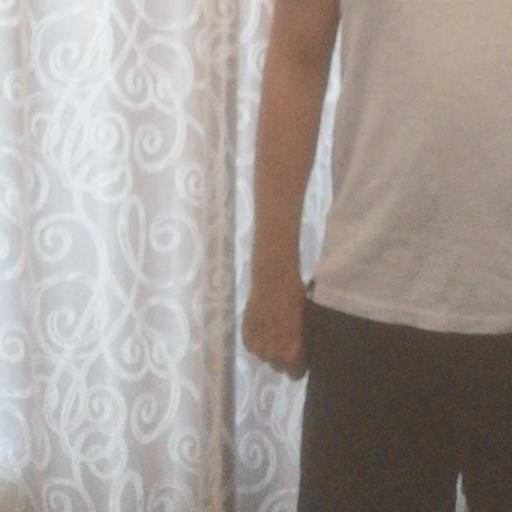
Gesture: no_gesture